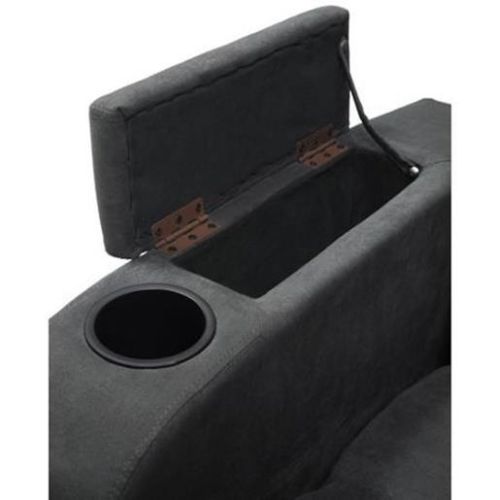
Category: sofa